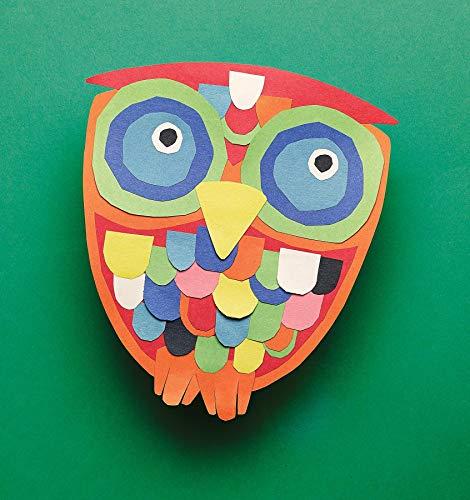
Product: SunWorks Construction Paper, White, 9" x 12", 50 Sheets
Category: Arts, Crafts & Sewing | Crafting | Paper & Paper Crafts | Paper | Construction Paper
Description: SunWorks Construction Paper by Pacon, the 1 Teacher Approved Brand.
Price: $2.09
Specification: ASIN:B000EFKAYW|ShippingWeight:11.2ounces(Viewshippingratesandpolicies)|DomesticShipping:ItemcanbeshippedwithinU.S.|InternationalShipping:ThisitemcanbeshippedtoselectcountriesoutsideoftheU.S.LearnMore|DateFirstAvailable:April18,2006